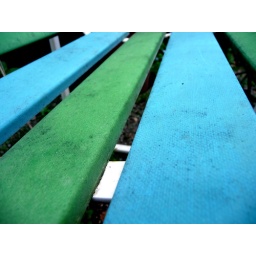
Taken during my two-weeks of house sitting in San Rafael, CA